Cellatex

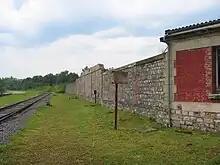
Facade of the Givet plant on the railroad side.

The plant was demolished in three stages. From March to August 1989 the chemicals were evacuated and the site cleaned up. Then, until April 1990, the machines were dismantled, and several of them moved to Givet. Finally, the buildings were demolished, finishing in June 1991. Rhône-Poulenc sold the land to a property development company. The workers' housing estates were rehabilitated, part sold to private individuals, part to the public office for development and construction of the Isère department. At the same time, in 1992, a Viscose Museum was inaugurated. This place of remembrance of a working-class history is located between the site of the former factory and one of the workers' housing estates founded to accommodate workers between the wars, the "Cité-jardin de la viscose", where some forty different nationalities, Hungarians, Poles, Italians, Armenians, Russians, Yugoslavs, Portuguese, Algerians, Turks, etc. were mixed together.